Jerzy Kopański

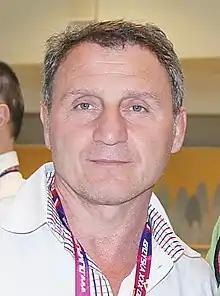
Jerzy Kopanski in 2012

Jerzy Kopański (born 8 April 1957) is a Polish wrestler. He competed in the men's Greco-Roman 68 kg at the 1988 Summer Olympics.